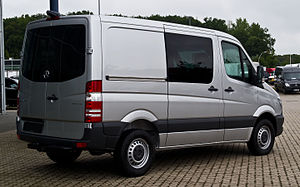
Mercedes-Benz Sprinter / Sprinter II (NCV 3/W906, 2006−)
Mercedes-Benz Sprinter er en serie af varebiler fra bilfabrikanten Mercedes-Benz. Modellen afløste Mercedes-Benz T1 i februar 1995. I 2006 kom anden generation af Sprinter, som er næsten identisk med Volkswagen Crafter, på markedet. I Nordamerika sælges Sprinter også som Freightliner og i perioder også som Dodge.